Sailor Mars

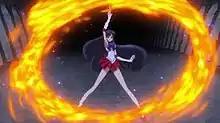
Sailor Mars using "Akuryō Taisan" in "Sailor Moon Crystal"

Rei is one of few "Sailor Moon" characters who is able to use special powers in her civilian form. These are mainly the result of her role as a shrine maiden, which gives her heightened spirituality as well as certain resources. In addition to some psychic talent, including occasional unprompted premonitions, Rei is able to do fire readings and to dispel evil spirits. She does the latter by performing "Kuji-Goshin-Ho", a ritual which consists of chanting nine words of power ("Rin, Pyou, Tou, Sha, Kai, Jin, Retsu, Zai, Zen!") while making relevant hand signs. She then shouts , and throws one or multiple "ofuda" scrolls. She commonly uses this attack while in her Sailor Mars form as well as when she is in her civilian form.